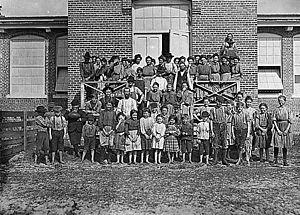
Le travail des enfants est la participation de personnes mineures à des activités à finalité économique et s’apparentant plus ou moins fortement à l’exercice d’une profession par un adulte. Au niveau international, l’Organisation internationale du travail le définit en comparant l’âge à la pénibilité de la tâche, du moins pour les enfants de plus de douze ans.
Nord et Sud est le quatrième roman de la femme de lettres anglaise Elizabeth Gaskell et son second roman industriel. Publié en 1855, il est précédemment paru en vingt épisodes hebdomadaires dans la revue éditée par Charles Dickens Household Words, de septembre 1854 à janvier 1855.